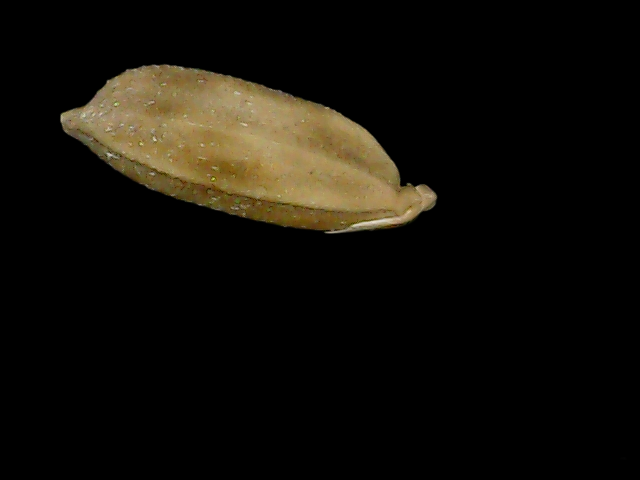
Rice variety: Bd52